Sigri Welhaven

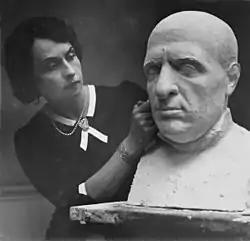
Sigri Welhaven (ca. 1935)

She was the daughter of Hjalmar Welhaven (1850–1922) and Margrethe Backer (1851–1940), and the sister of the painter Astri Welhaven Heiberg (1881–1967). She studied at the Norwegian National Academy of Craft and Art Industry (later Oslo National Academy of the Arts) and then at the Norwegian National Academy of Fine Arts. She debuted at the Autumn Exhibition at Oslo in 1911.